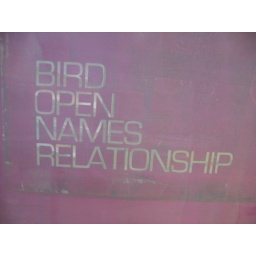
no coast is covered in bird name album covers!